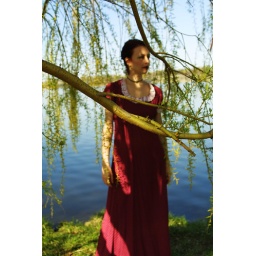
And Elizabeth in a red dress